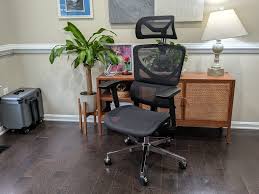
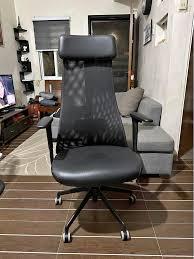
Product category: items_chair
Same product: no